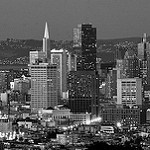
Label: B & W